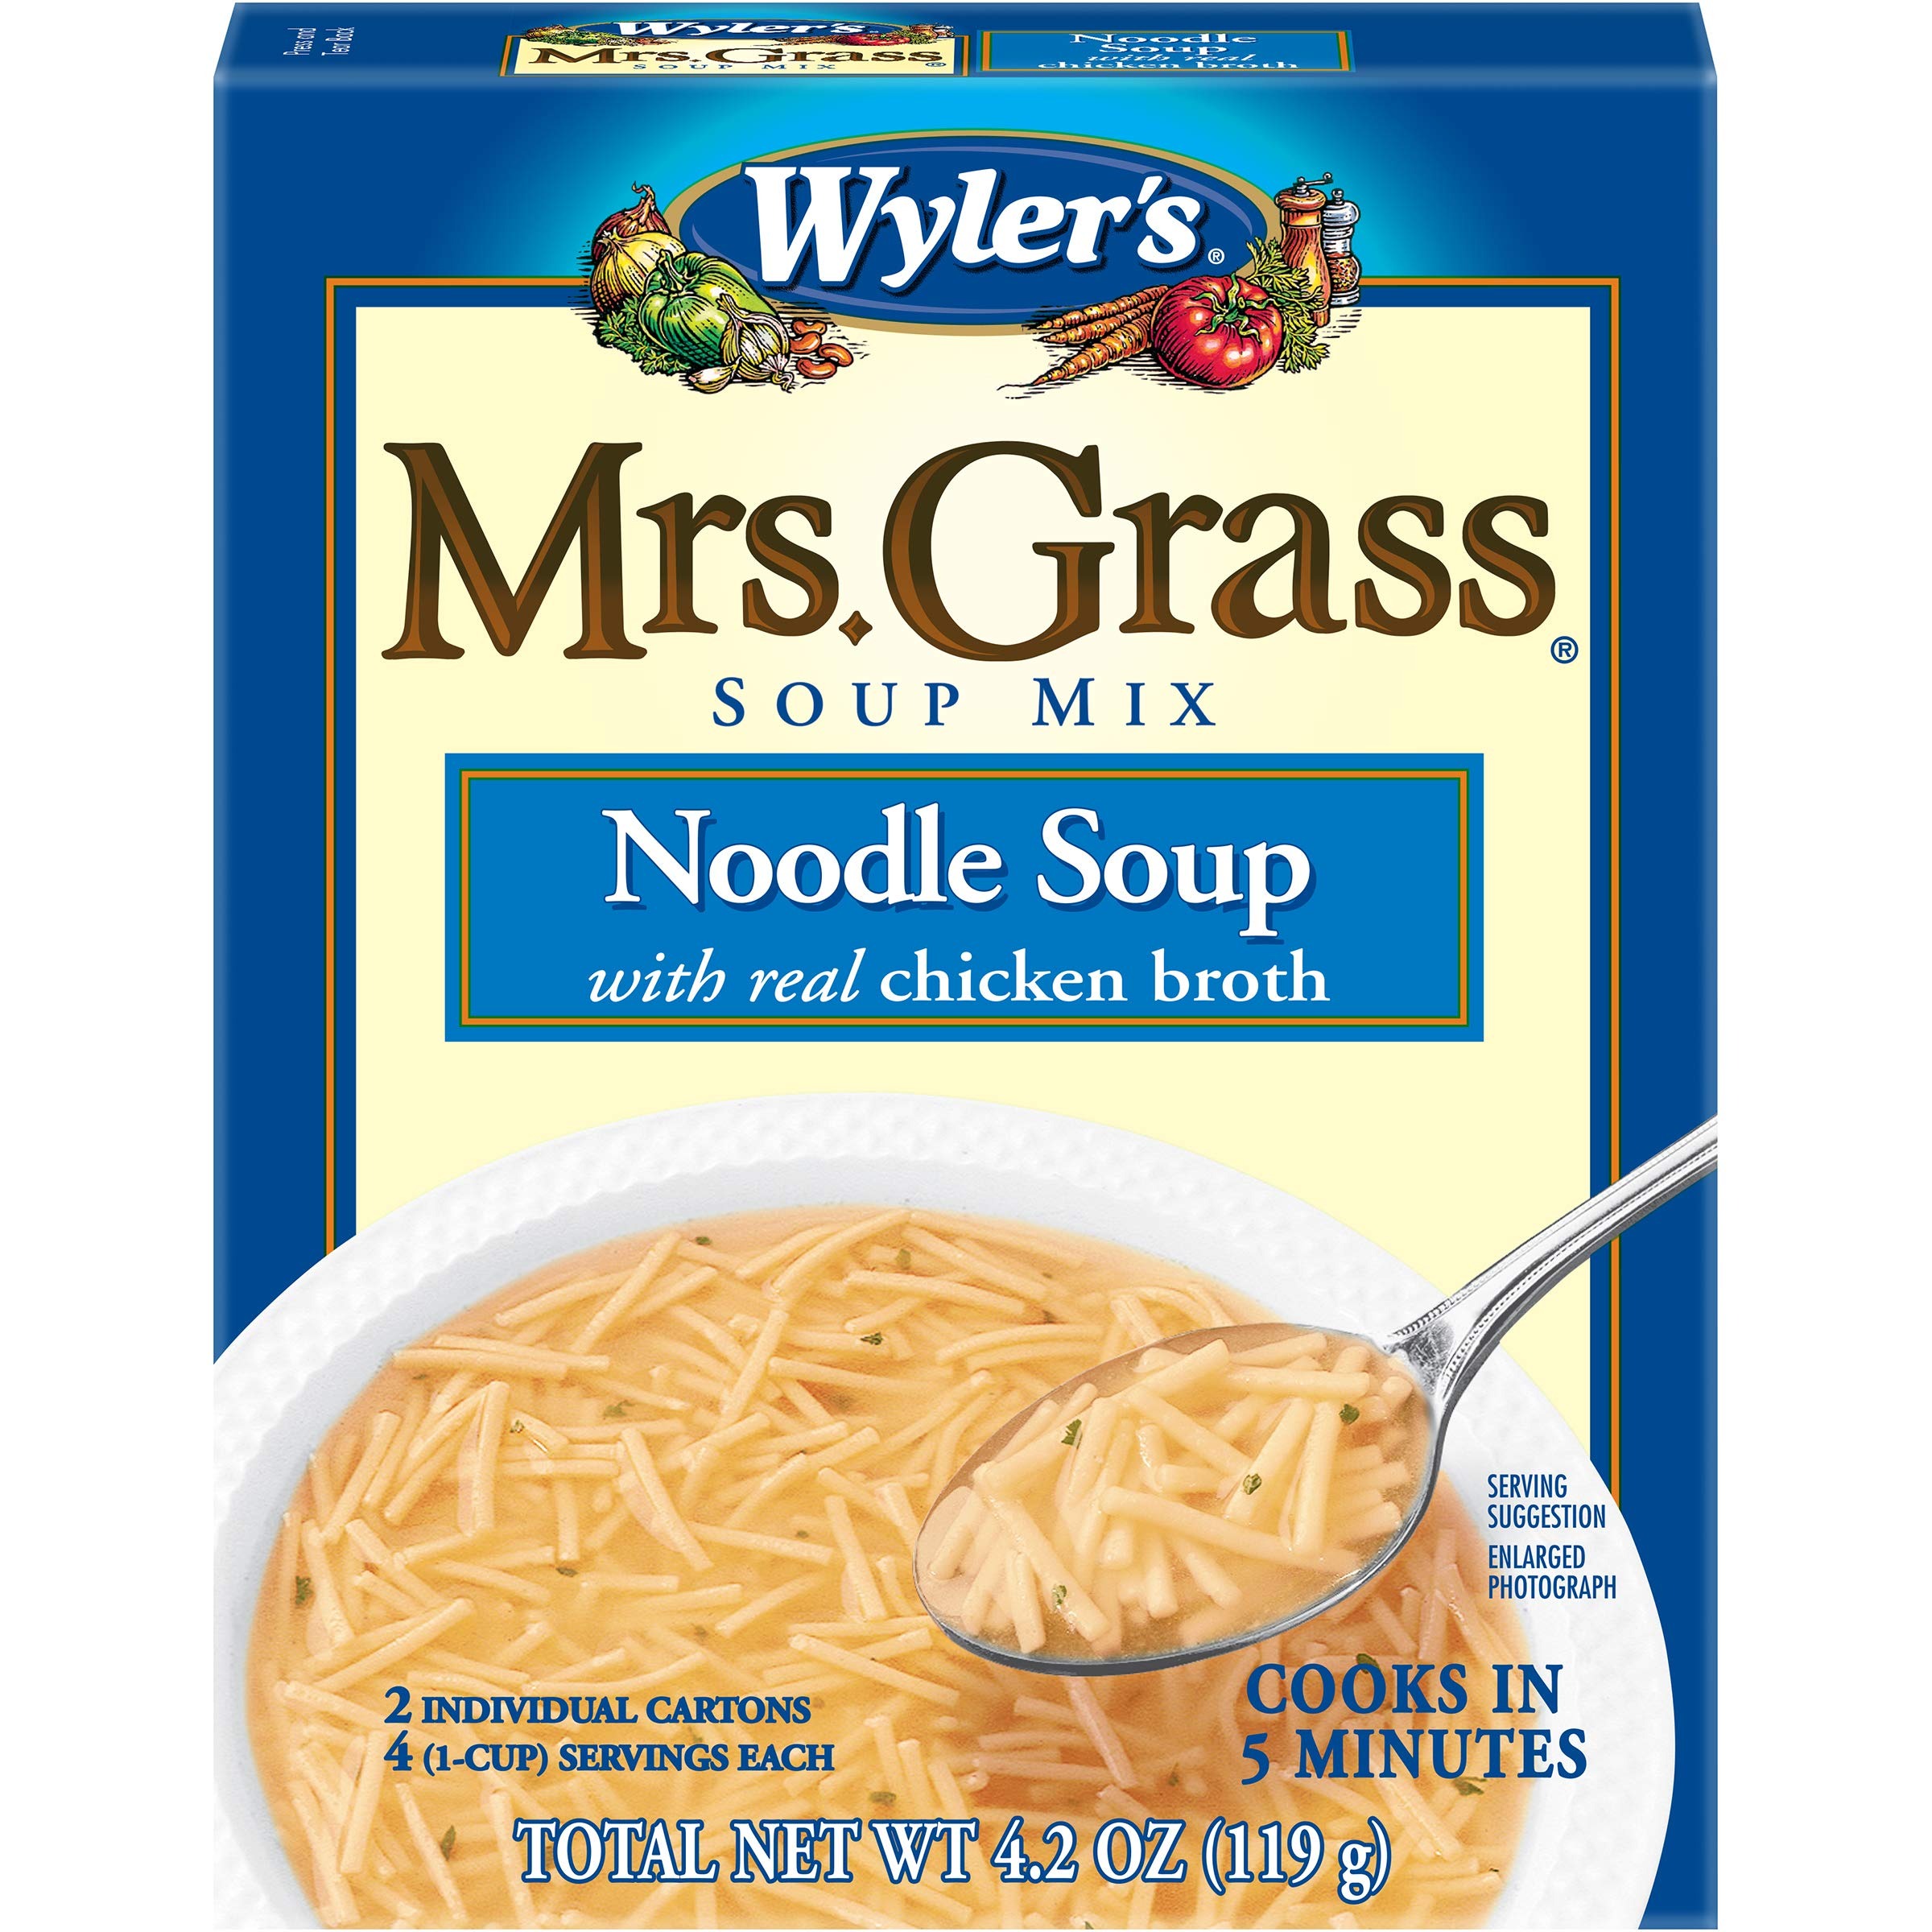
Item Name: Mrs. Grass Noodle Soup Soup Mix (4.2 oz Box)
Bullet Point 1: Filled with delicious egg noodles and rich chicken flavor
Bullet Point 2: Contains two cartons for easy use, just add water
Bullet Point 3: Cooks in 5 minutes
Bullet Point 4: Product of the USA
Value: 4.2
Unit: Ounce

Price: 4.49